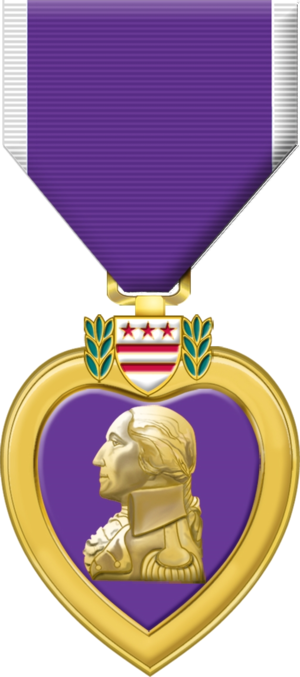
Purple Heart
Purple Heart-medaljen
Purple Heart er en amerikansk militær udmærkelse som gives til dem der er blevet skadet eller dræbt i militær tjeneste efter 5. april 1917. Den blev først uddelt 22. februar 1932. Medaljen er baseret på Badge of Military Merit som er det ældste symbol og udmærkelse som stadig gives til soldater i det amerikanske militær. Den blev stiftet af George Washington 7. august 1782.